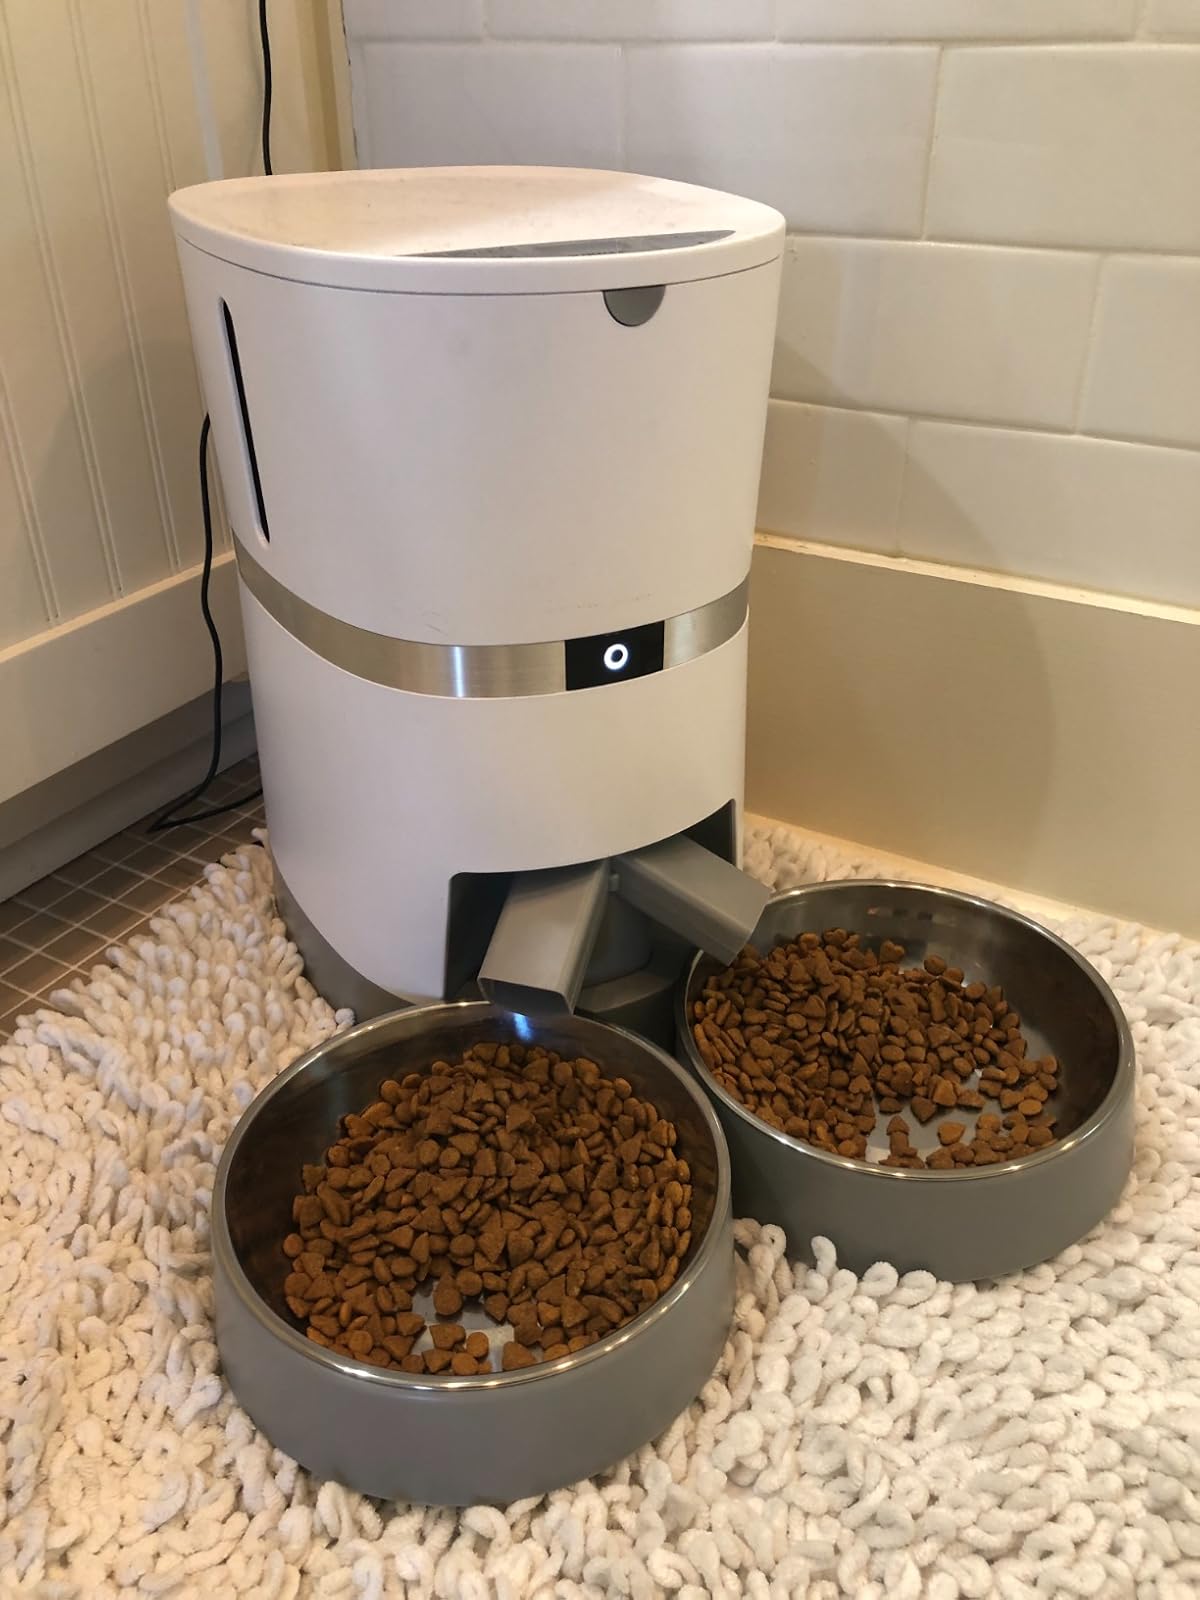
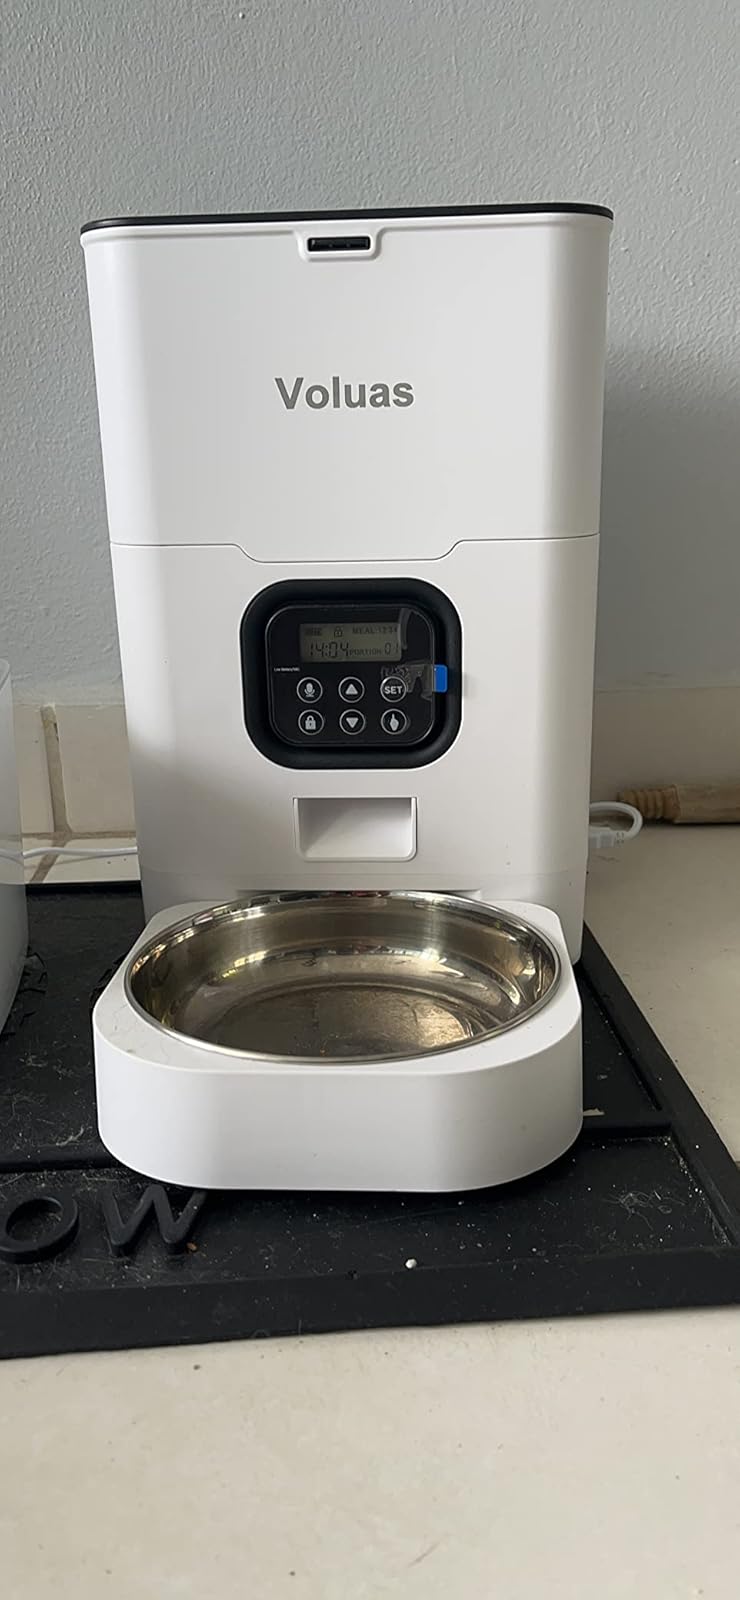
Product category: items_feeder
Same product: no